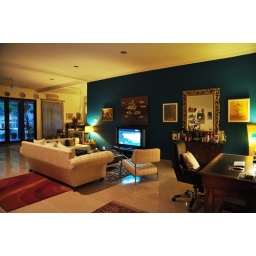
that part of the dark blue wall is still there in our living room